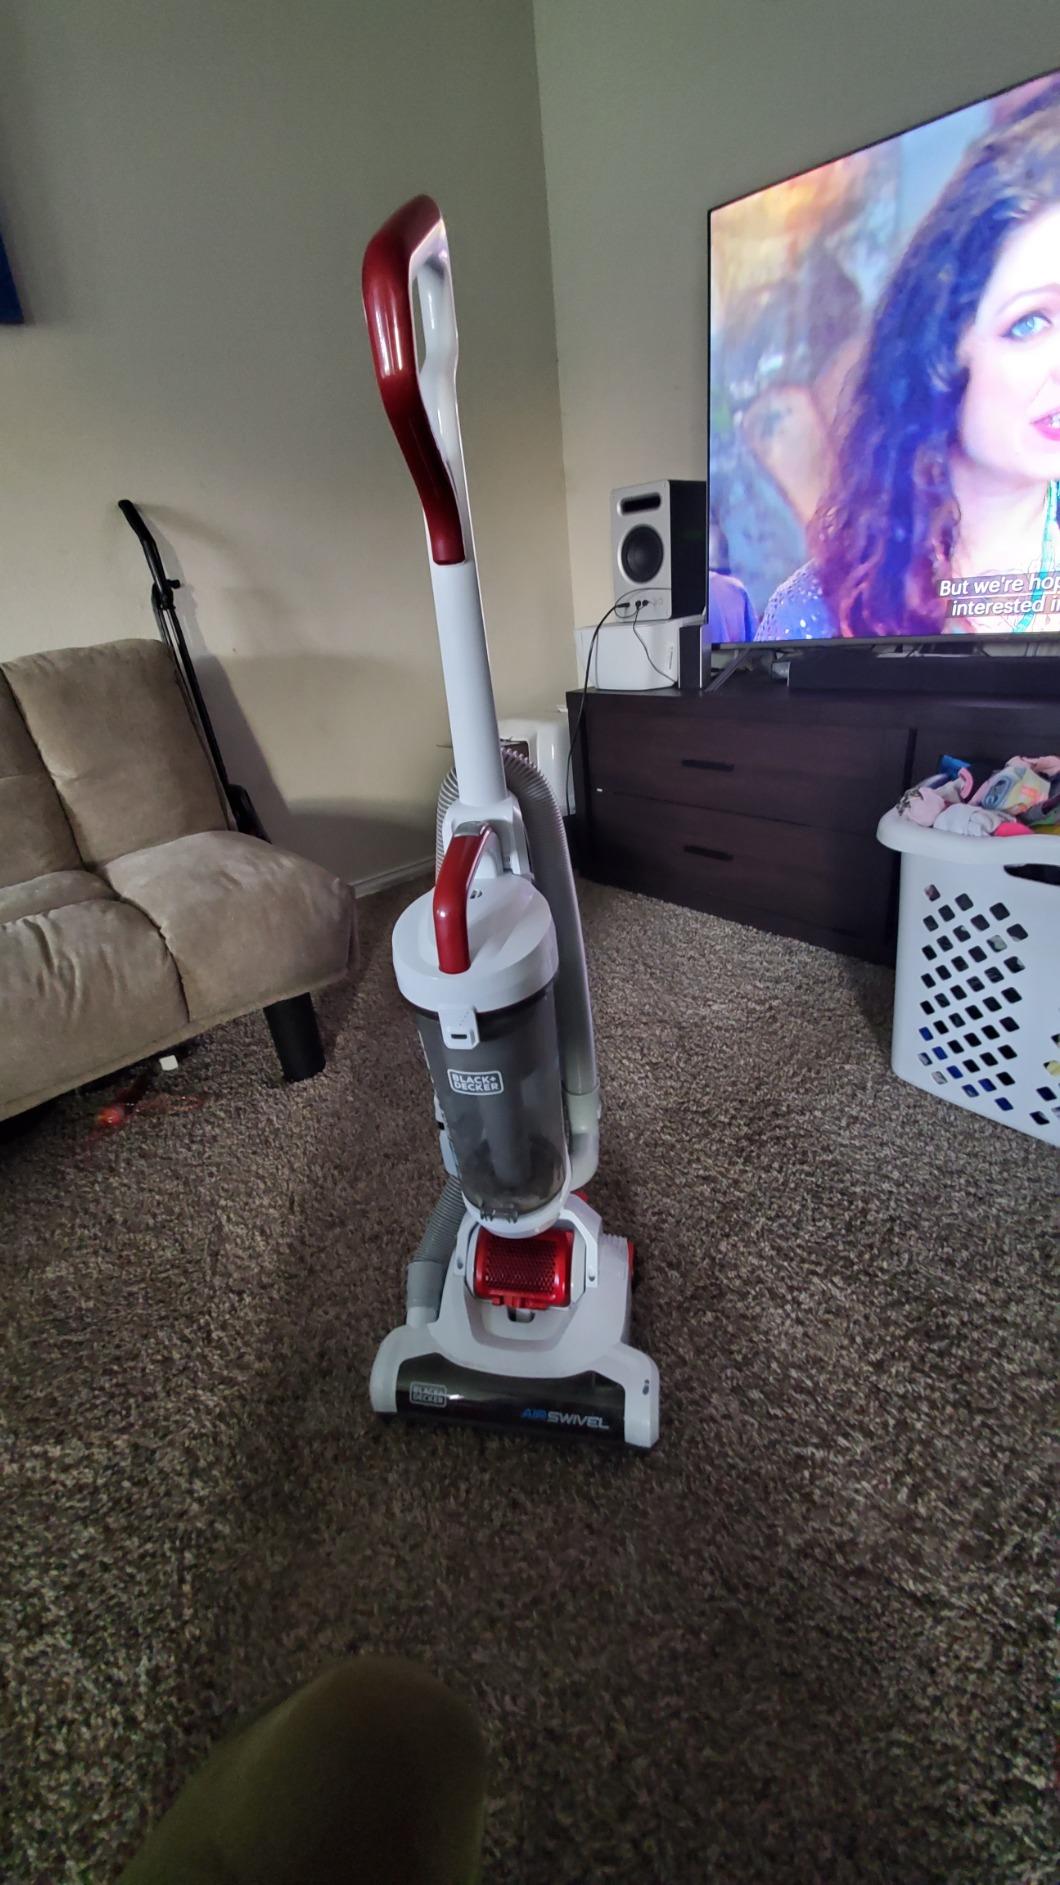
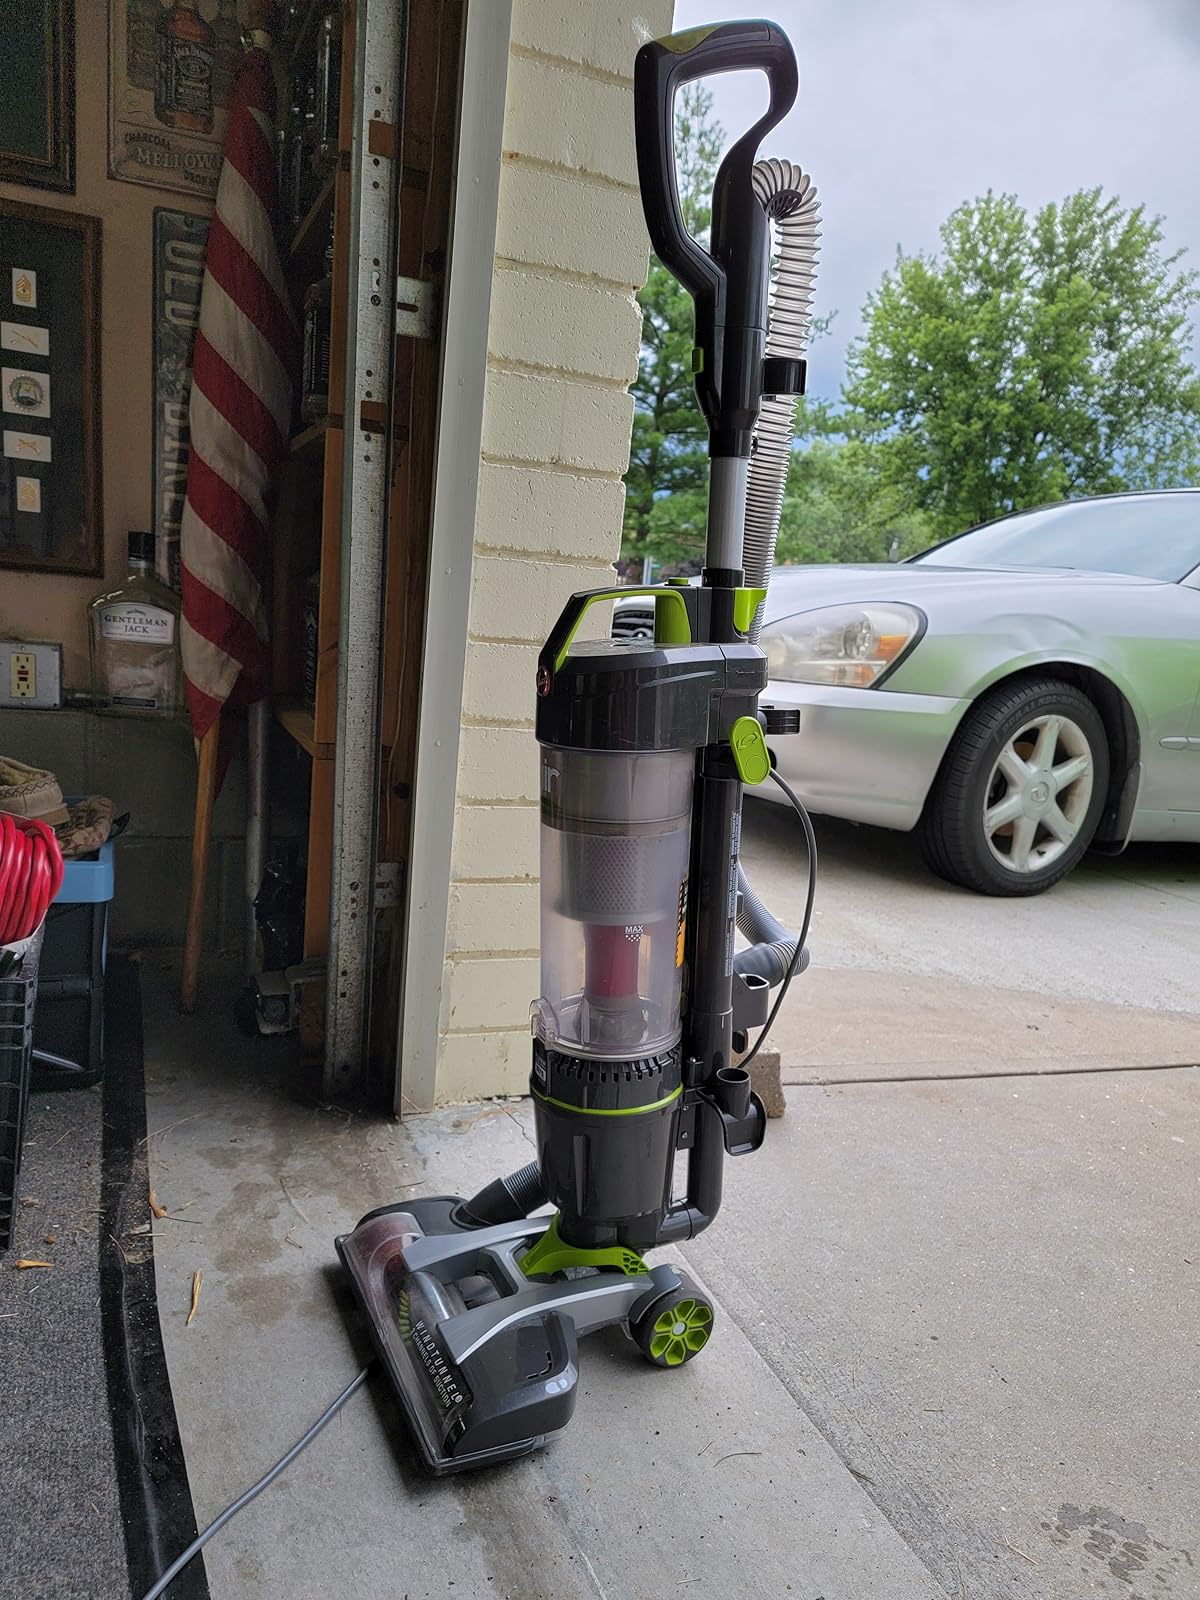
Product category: items_vacuum
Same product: no